David Lynch

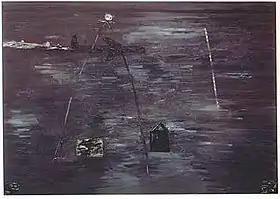
Lynch painted "So This Is Love" in 1992.

While doing press for "Twin Peaks", Lynch was again asked if he had retired from film and seemed to confirm that he had made his last feature film, responding, "Things changed a lot ... So many films were not doing well at the box office, even though they might have been great films and the things that were doing well at the box office weren't the things that I would want to do". Lynch later said that this statement had been misconstrued: "I did not say I quit cinema, simply that nobody knows what the future holds."